Reece Thompson (footballer)

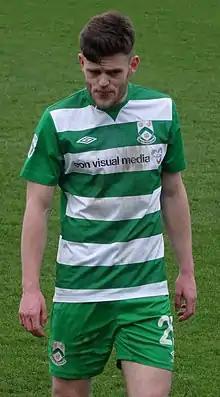
Thompson playing for North Ferriby United in 2017

Reece Thompson (born 11 November 1993) is an English former semi-professional footballer who played as a striker. He has played in the Football League for York City.